Lubbock tornado

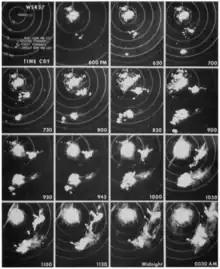
Weather radar images

Large hail the size of grapefruits were reported in the thunderstorm south of Lubbock at around 8 p.m., with baseball-sized hail reaching southeastern Lubbock by 8:13 p.m. Severe Weather Statements were transmitted by the Lubbock WBO over the Weather Wire Service to relay the hail reports as the storm neared Lubbock. Radar data indicated that the thunderstorm's cloud tops had increased to by 8:10 p.m. At around the same time, an off-duty policeman reported a funnel cloud southeast of the Lubbock airport and east of the city limits. This, along with the detection of a hook echo on radar, prompted the Lubbock Weather Bureau office to issue a tornado warning for Crosby, eastern Floyd, western Hale, and Lubbock counties at 8:15 p.m. with an expiration time of 9:00 p.m. At 8:30 p.m., a tornadothe first of two to strike the Lubbock areatouched down near the intersection of Broadway and Quint Avenue in eastern Lubbock. Described by tornado researcher Ted Fujita as a "small forerunner" to the main Lubbock tornado, this first twister produced a damage path roughly across and caused structural damage indicative of wind gusts reaching around . The most severe damage occurred near the interchange between U.S. 82 and Parkway Drive, which was under construction at the time. There, 13 concrete beams weighing each and doubly weighted with chains were blown down from a partially-built overpass by the tornado.